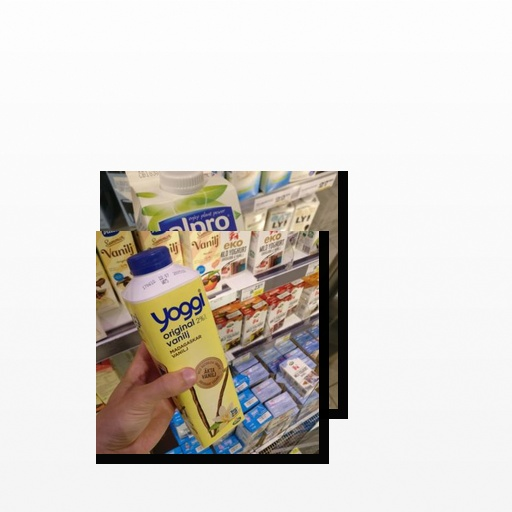
Food items: vanilla_yogurt, blueberry_soyghurt